Puntukas

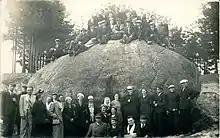
Pavasarininkai at Puntukas in 1938

A local legend has it that velnias (devil in the Lithuanian mythology) carried the stone to destroy the Anykščiai Church, however a rooster crowed. The devil disappeared back into the underworld, leaving only Puntukas behind. The legend was featured in the famous poem "Anykščių šilelis" by Antanas Baranauskas.